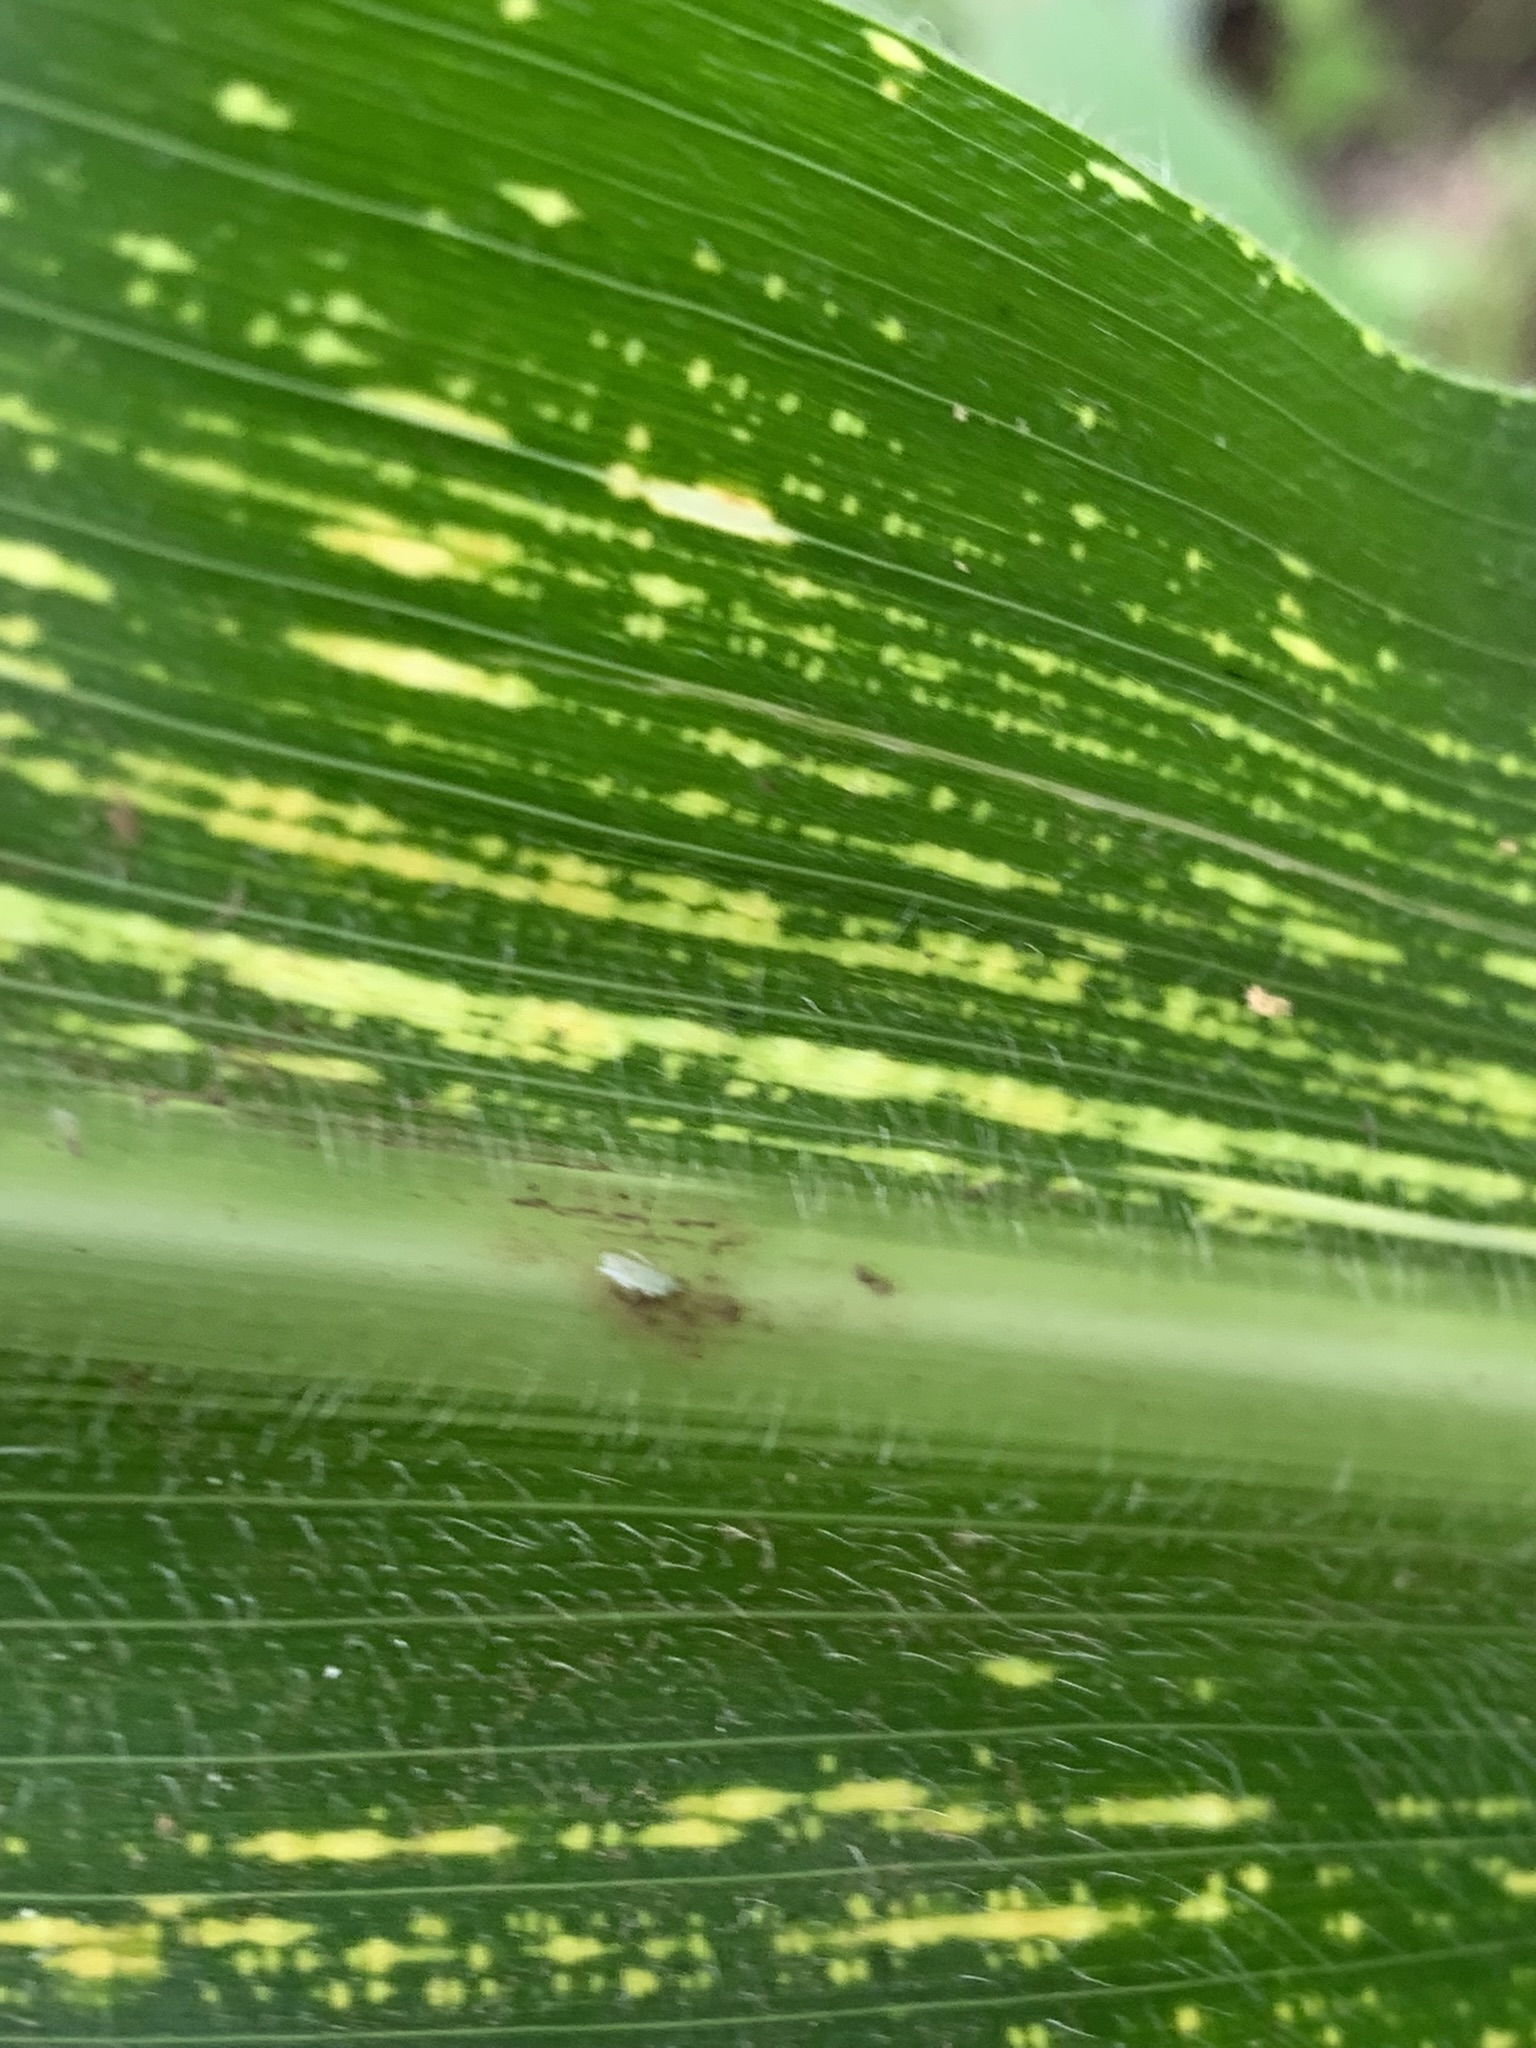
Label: MSV